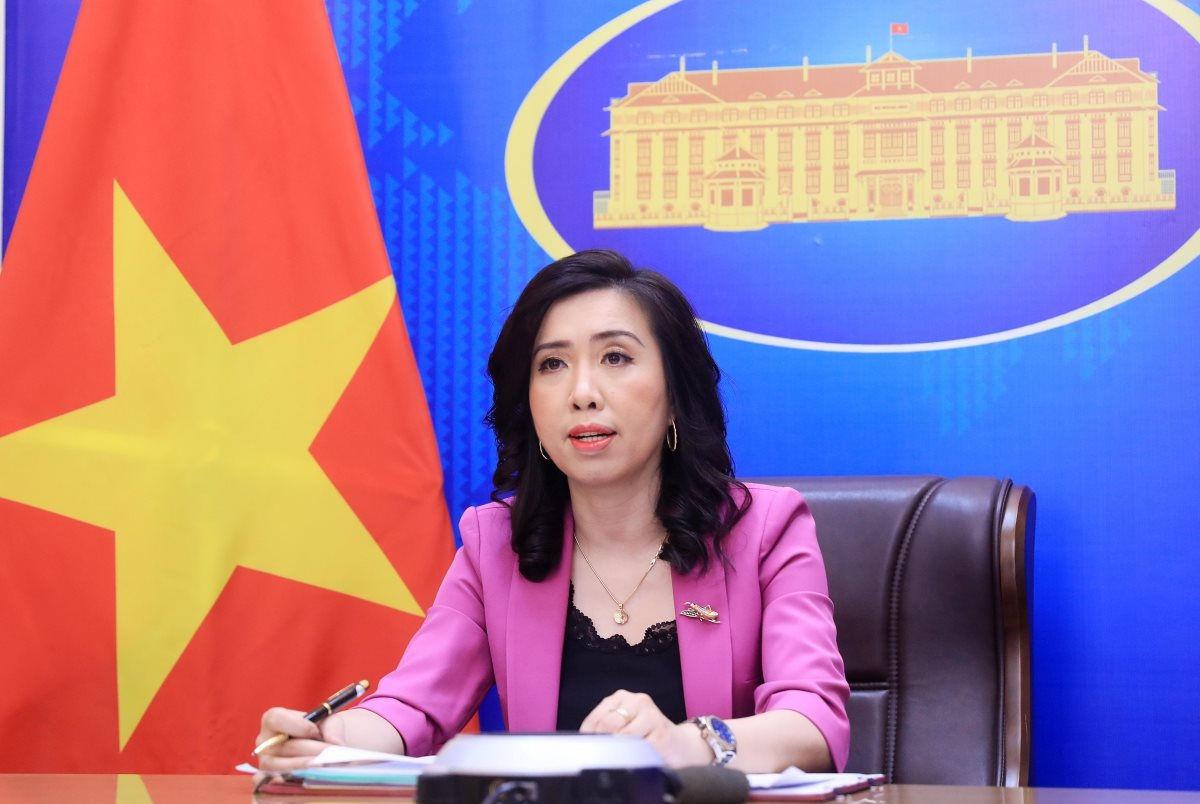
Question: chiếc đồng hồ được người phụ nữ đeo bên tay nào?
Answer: chiếc đồng hồ được đeo bên tay trái